Shakopee Mdewakanton Sioux Community

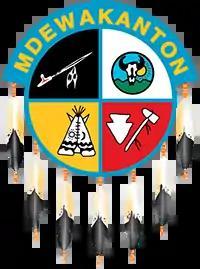
Shakopee Mdewakanton Sioux Community logo

The Shakopee Mdewakanton Sioux Community (SMSC; Dakota: Mdemayaṭo Oyate) is a federally recognized, sovereign Indian tribe of Mdewakanton Dakota people, located southwest of Minneapolis and Saint Paul, within parts of the cities of Prior Lake and Shakopee in Scott County, Minnesota. Mdewakanton, pronounced Mid-ah-wah-kah-ton, means "dwellers of the spirit lake."